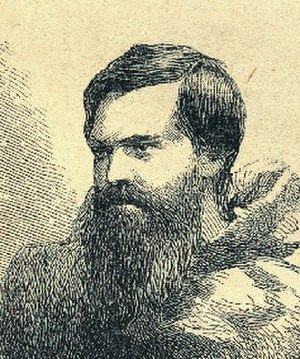
Franklin-ekspeditionen / Eftersøgninger på land
Charles Francis Hall
Franklin-ekspeditionen var en britisk opdagelsesrejse for at udforske Arktis og som under ledelse af kaptajn sir John Franklin forlod England 1845. Franklin var marineofficer og en erfaren forskningsrejsende og havde tjenestegjort under tre tidligere ekspeditioner til Arktis, hvoraf de to seneste som leder. Hans fjerde og sidste rejse fandt sted, da han var 59 år gammel og var tænkt at gå gennem den sidste uudforskede del af Nordvestpassagen. Hele ekspeditionen, Franklin og 128 besætningsmænd, døde af både naturlige og unaturlige årsager efter, at deres fartøj var frosset fast i isen i Victoriasundet nær King Williams land i det nordlige Canada. Ekspeditionen regnes som en af de største tragedier i opdagelsesrejsernes historie.